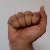
The image shows a hand gesture representing the letter 'A' in Indian Sign Language.